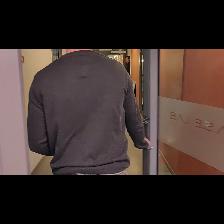
Label: Human